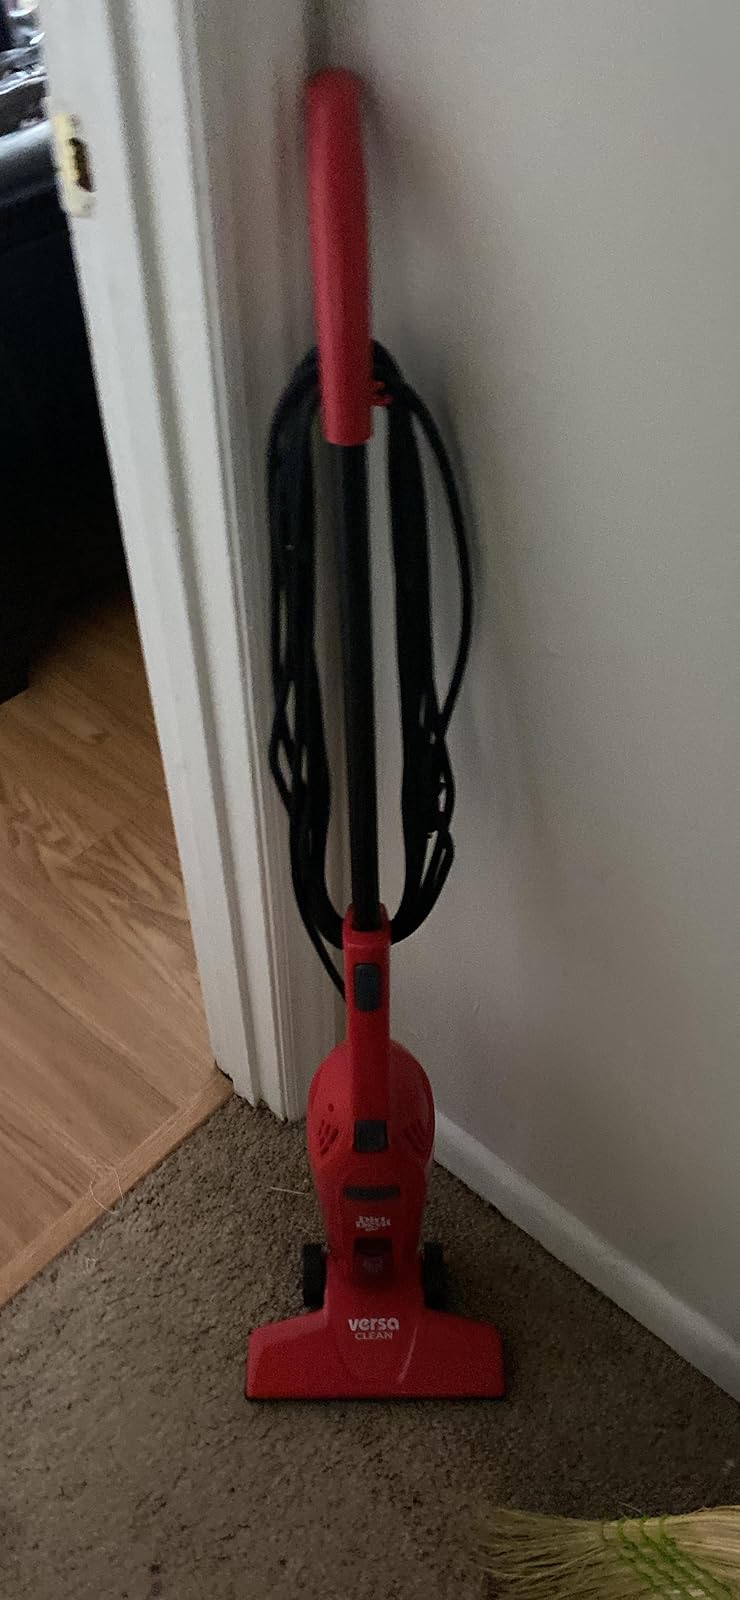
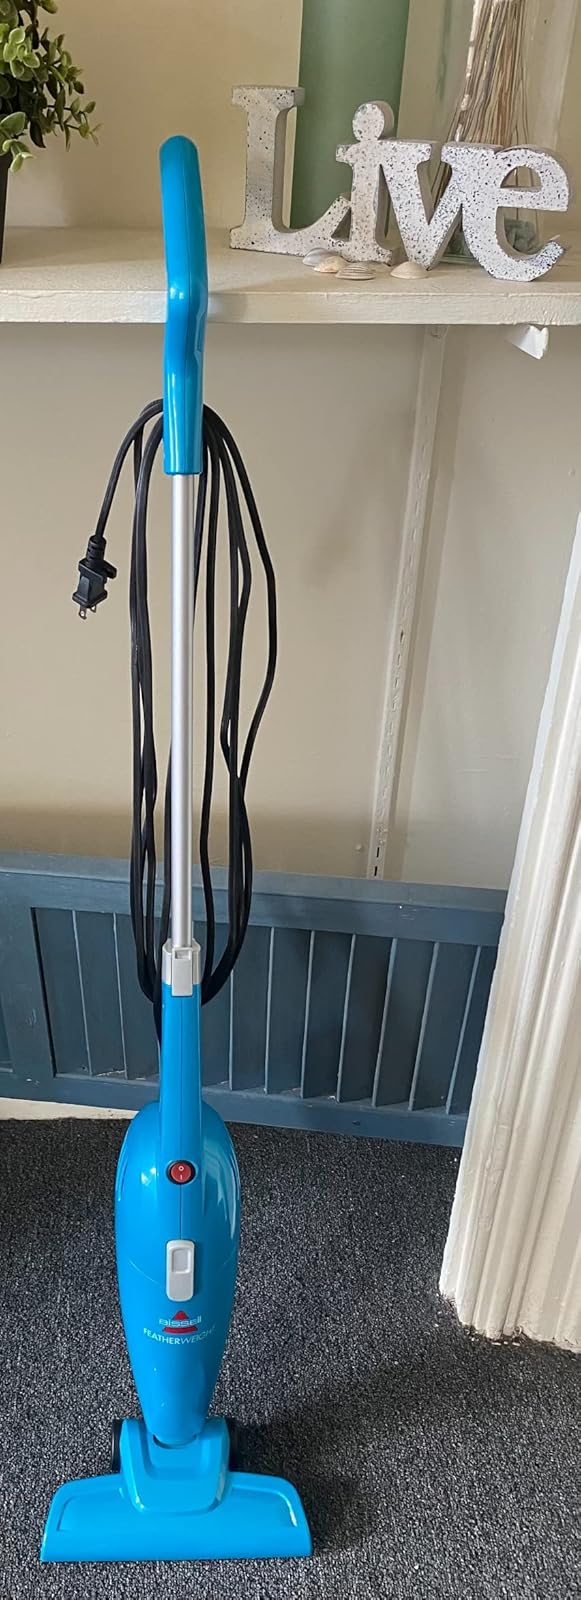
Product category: items_vacuum
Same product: no